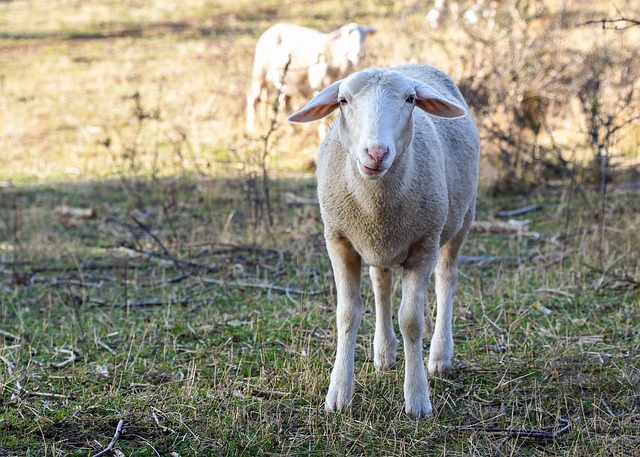
Label: pecora